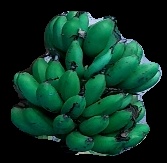
Variety: rasbale
Grade: grade3